Fort Rodd Hill National Historic Site

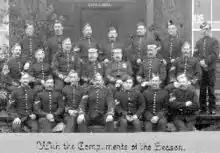
Group image of Royal Marine Artillerymen garrisoned at Fort Rodd Hill, 1897.

The Royal Marine Artillery garrison, composed of specialists with two years' training, arrived in 1894. They were joined by officers and men of the Royal Engineers, to oversee construction of the permanent defences. The original plan called for Chinese labour to be used in construction, but local newspapers lobbied against this, and more expensive European (i.e., "white") day labourers were employed.